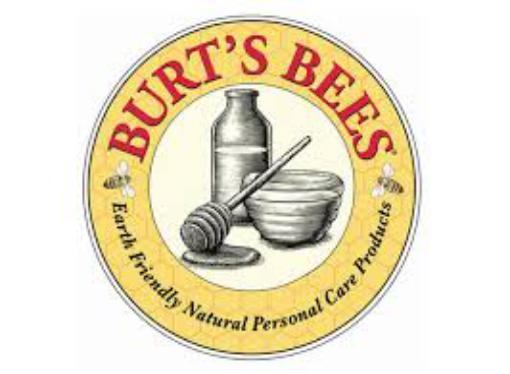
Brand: Burt's Bees
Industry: Necessities